Saul Bellow

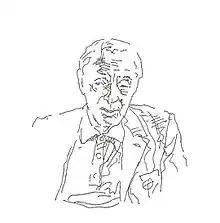
Portrait of Bellow by Zoran Tucić

Bellow's themes include the disorientation of contemporary society, and the ability of people to overcome their frailty and achieve greatness or awareness. Bellow saw many flaws in modern civilization, and its ability to foster madness, materialism and misleading knowledge. Principal characters in Bellow's fiction have heroic potential, and many times they stand in contrast to the negative forces of society. Often these characters are Jewish and have a sense of alienation or otherness.